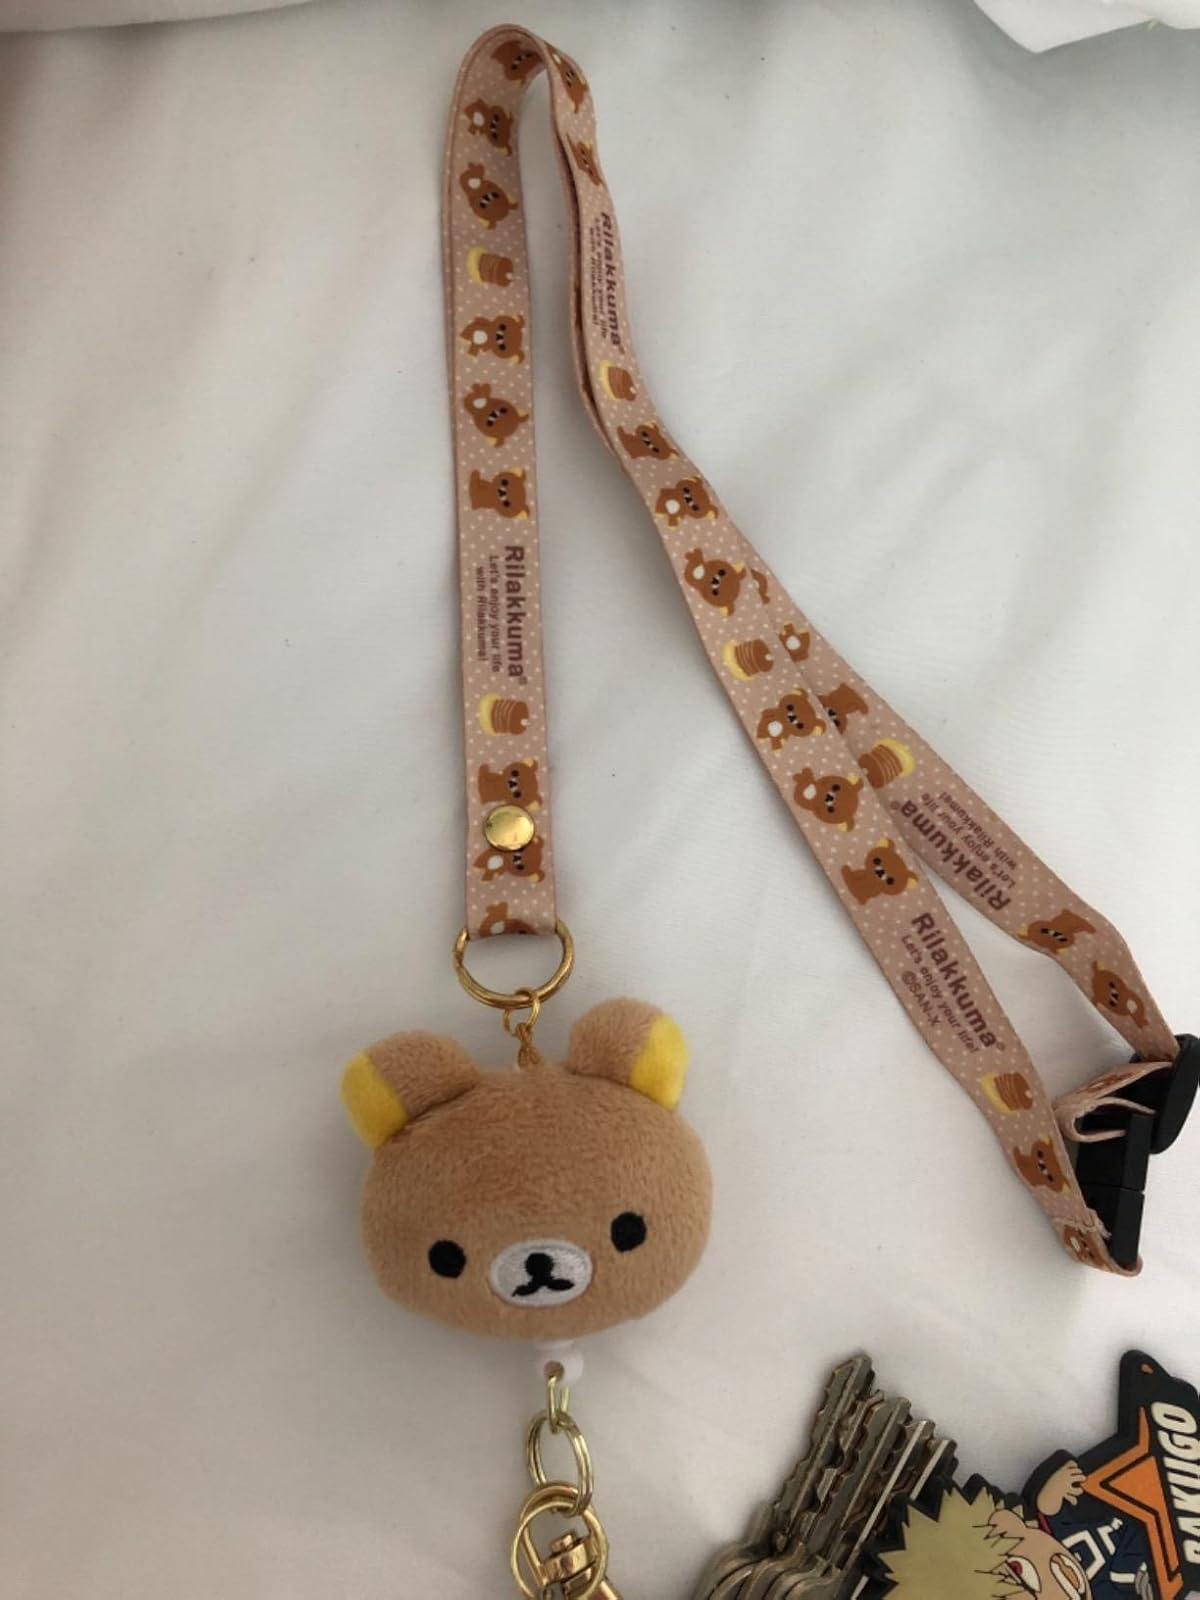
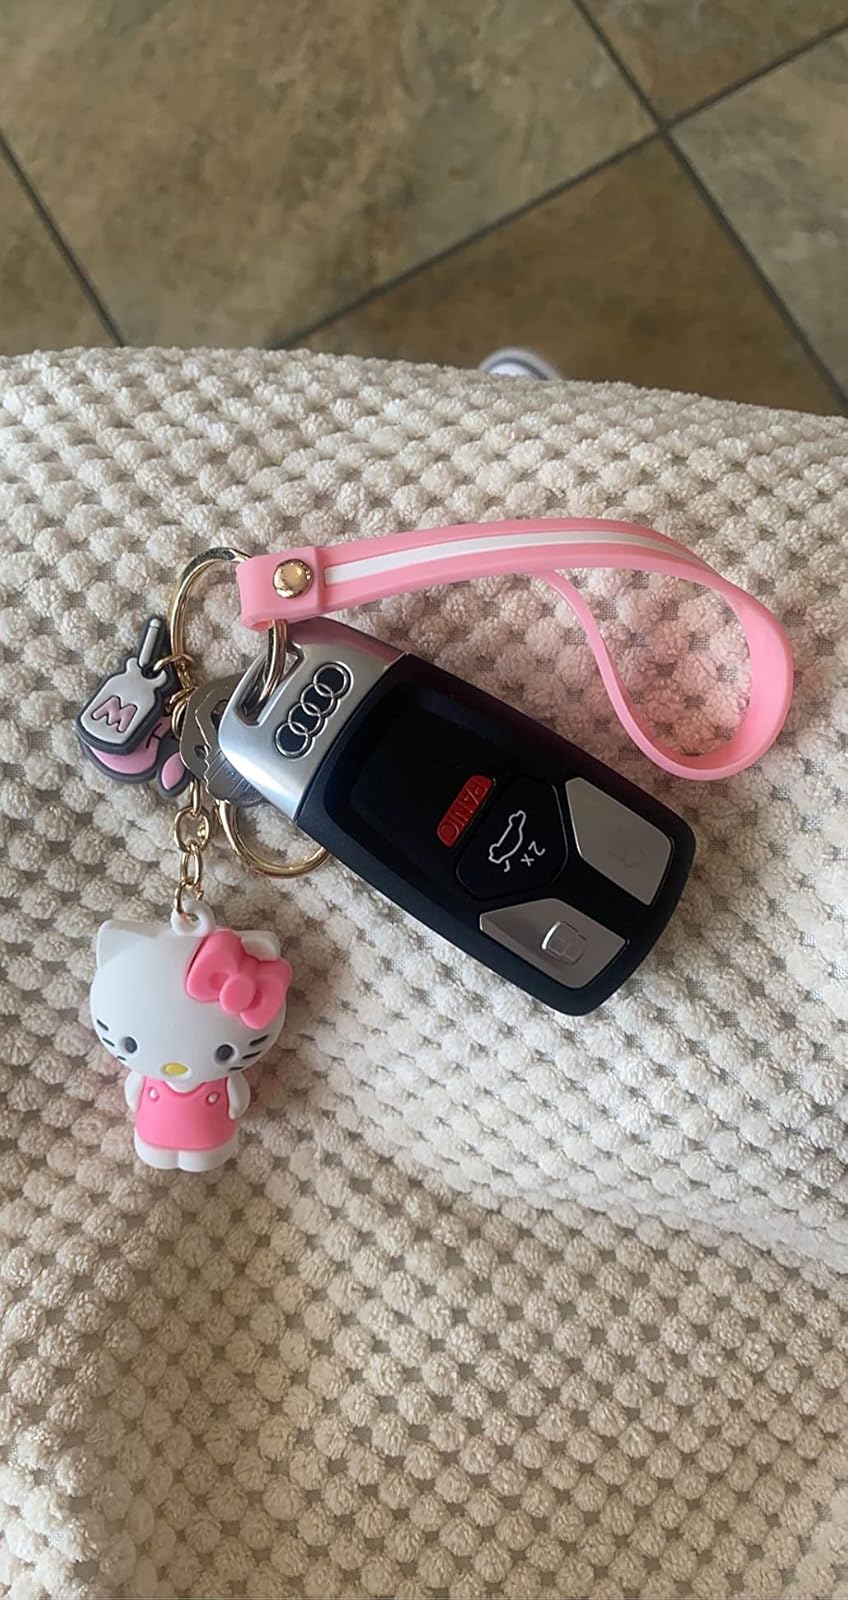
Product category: accessories_keychain
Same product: no